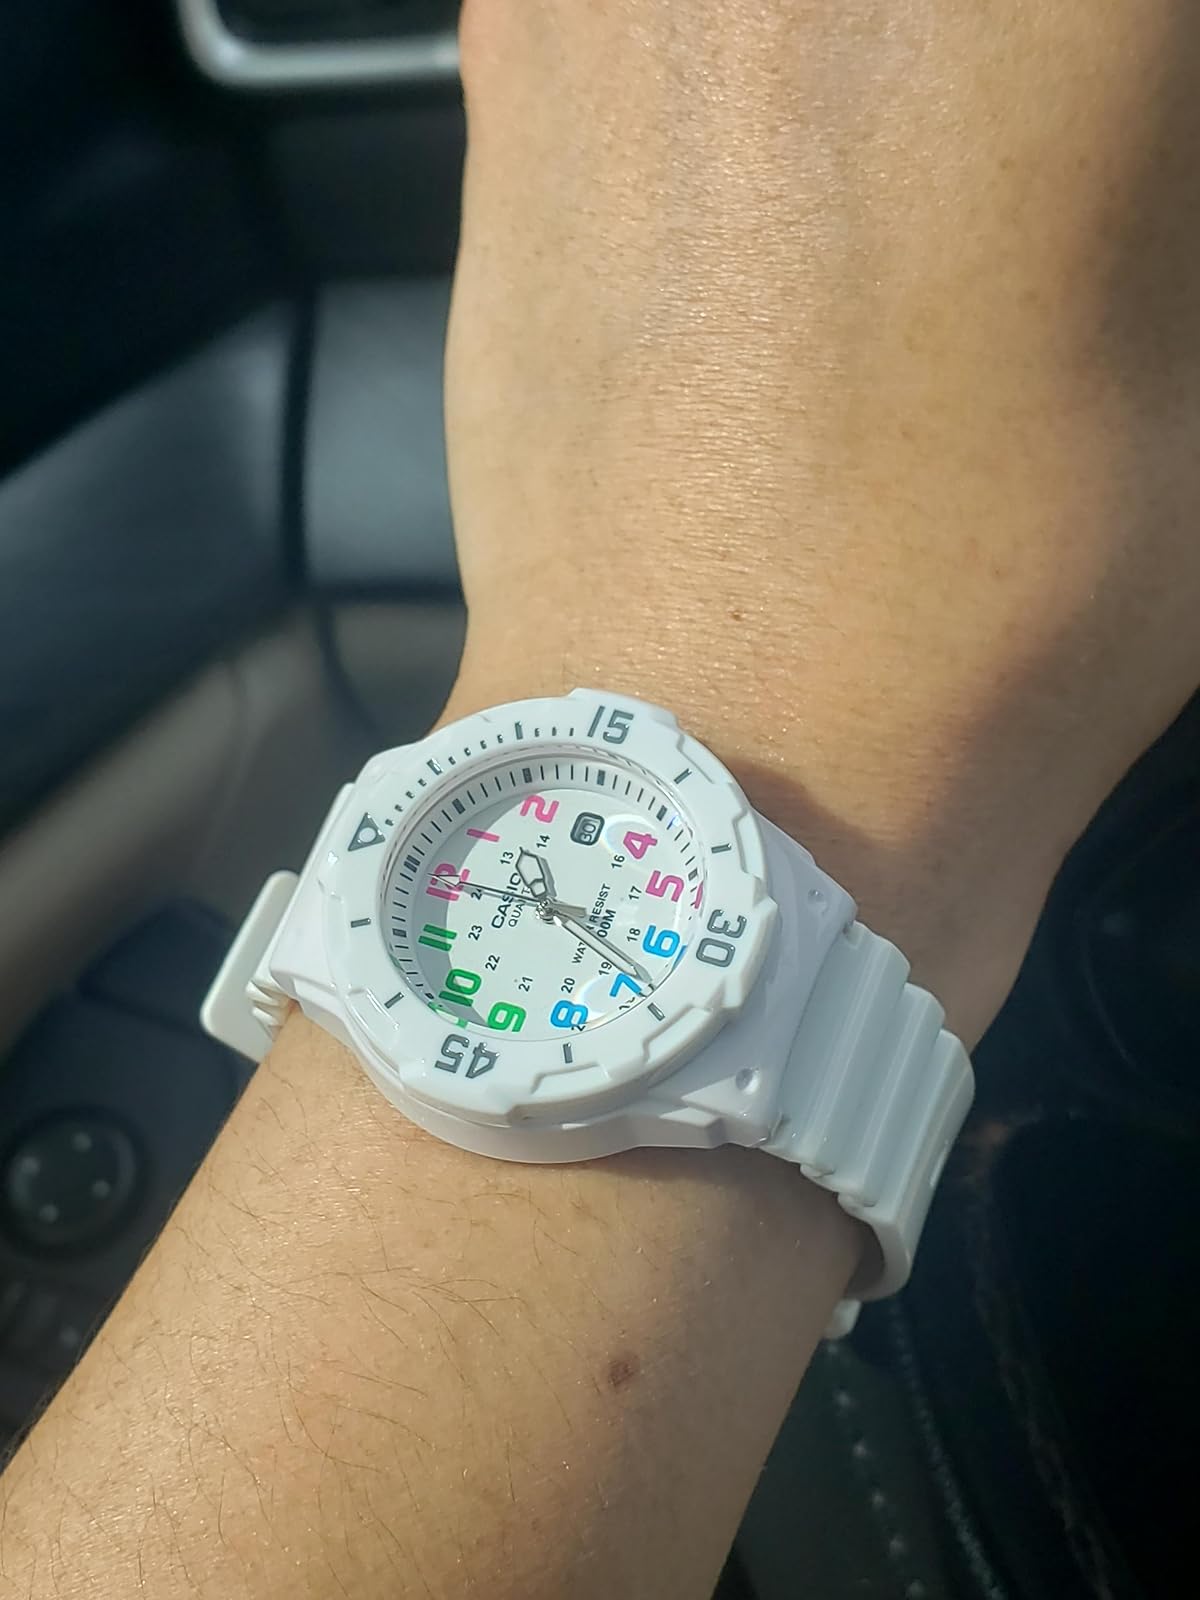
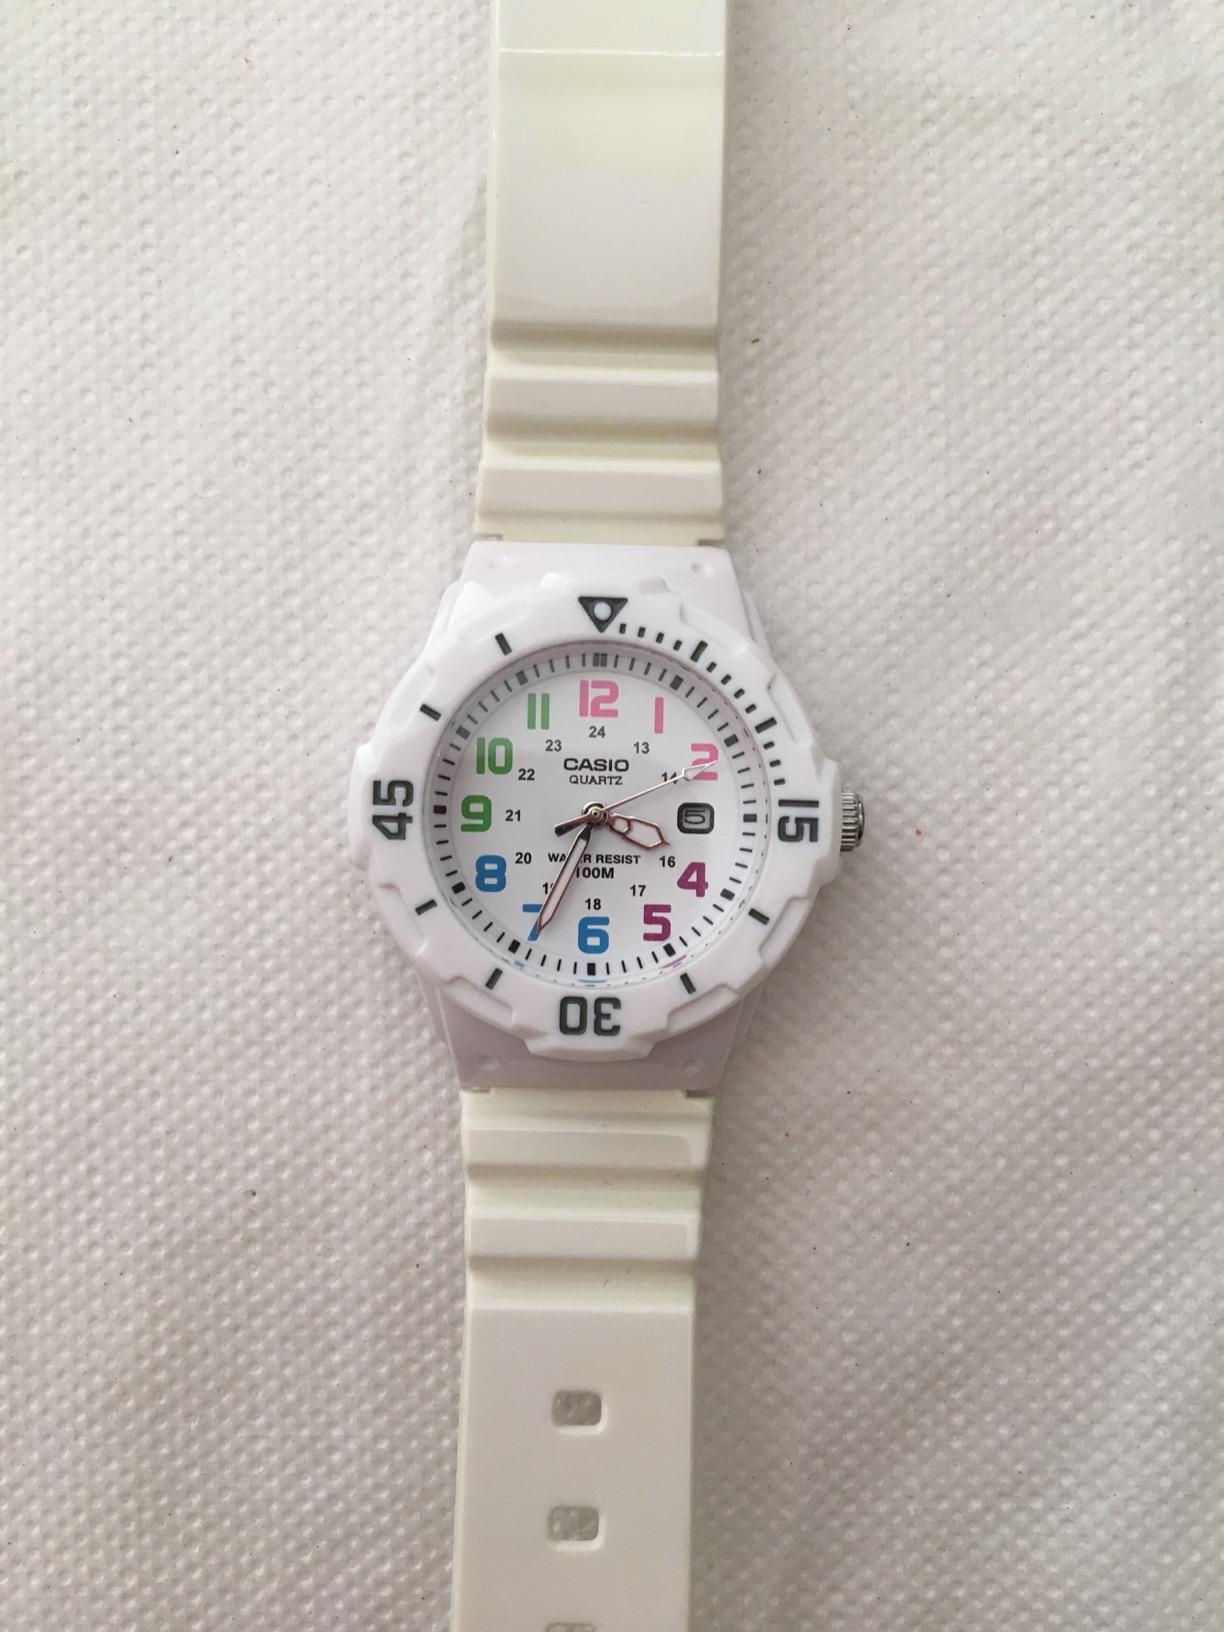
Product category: accessories_watch
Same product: yes